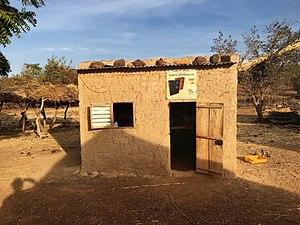
Petit commerce de Bogonam Peulh
Bogonam-Foulbé est un village situé dans le département de Kongoussi de la province du Bam dans la région du Centre-Nord au Burkina Faso.